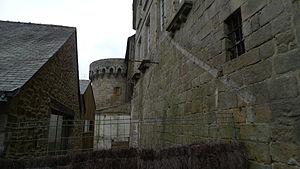
Tour du Bourreau des remparts de Vannes en 2012 vue depuis la porte Saint Jean.
Les remparts de Vannes sont les fortifications érigées entre les IIIᵉ et XVIIᵉ siècles pour protéger la ville de Vannes dans le département du Morbihan en France. Fondée par les Romains à la fin du Iᵉʳ siècle av. J.-C. sous le règne d’Auguste, la civitas Venetorum se voit contrainte de se protéger derrière un castrum à la fin du IIIᵉ siècle, alors même qu'une crise majeure secoue l’empire romain. Cette première enceinte demeure la seule protection de la cité pendant plus d’un millénaire. C’est à l’époque du duc Jean IV, à la fin du XIVᵉ siècle, que l’enceinte de la ville est réédifiée et étendue vers le sud pour protéger les nouveaux quartiers. Le duc veut faire de Vannes non seulement un lieu de résidence mais également une place forte sur laquelle il peut s’appuyer en cas de conflit. La superficie de la ville intra-muros est doublée et le duc adjoint à la nouvelle enceinte sa forteresse de l’Hermine.